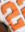
Number: 2